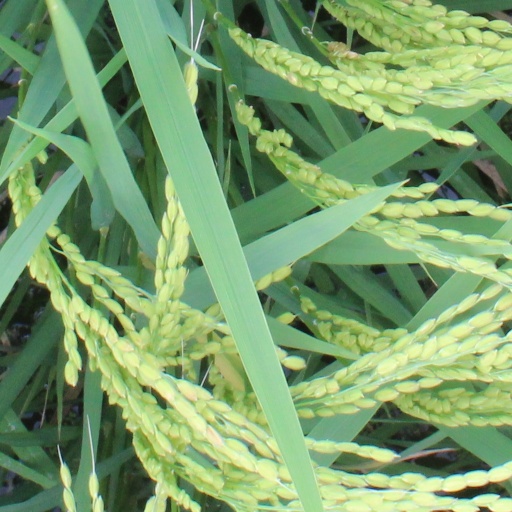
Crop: rice